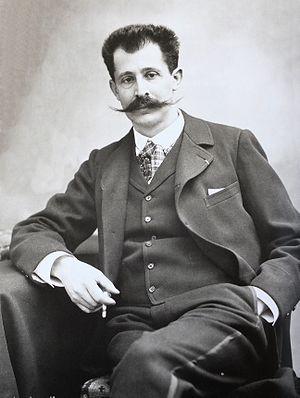
Georges de Porto-Riche est un dramaturge et romancier français, né à Bordeaux le 20 mai 1849 et mort le 5 septembre 1930 dans le 6ᵉ arrondissement de Paris.
Cet article présente la liste des membres de l'Académie française, rangée par ordre chronologique de leur élection à chaque fauteuil. Cette liste est précédée d'une liste réduite portant uniquement sur les membres actuels et présentée successivement selon quatre modes de rangement : par ordre alphabétique, par numéro de fauteuil, par date d'élection et par date de naissance.